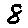
Label: 8